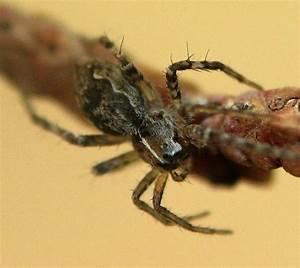
Label: spider